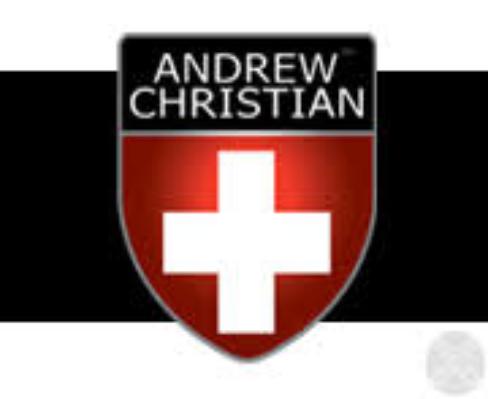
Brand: Andrew Christian
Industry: Clothes